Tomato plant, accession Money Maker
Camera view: horizontal (90 deg, fisheye); turntable rotation: 210 degrees
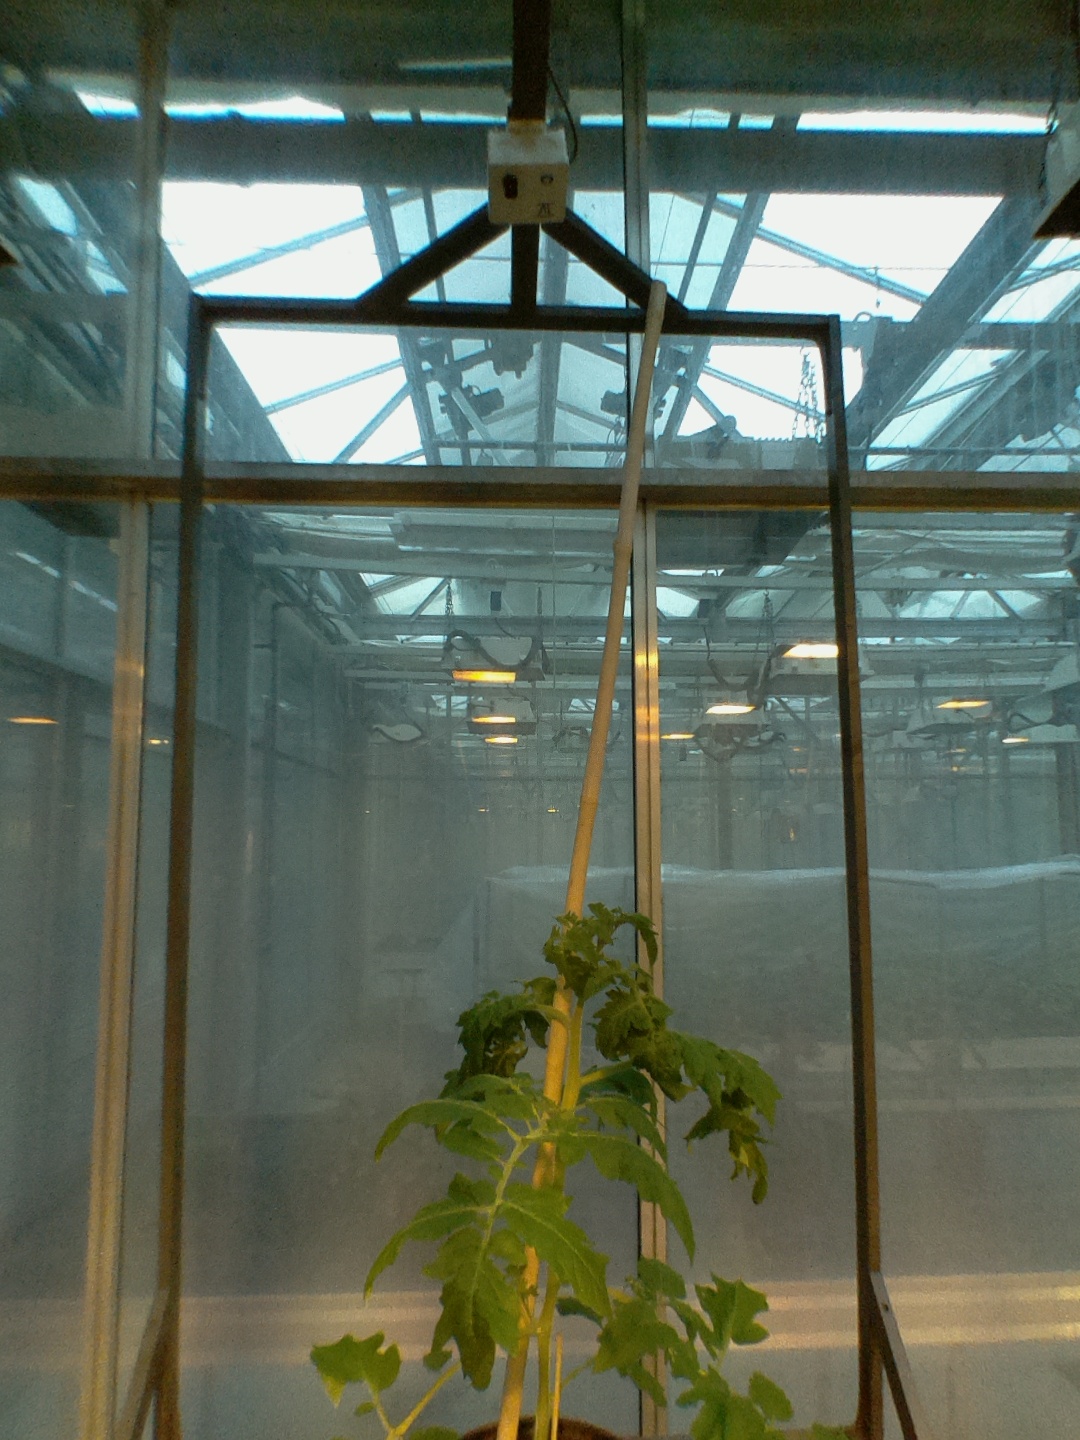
BBCH growth stage 53: 3 inflorescences visible